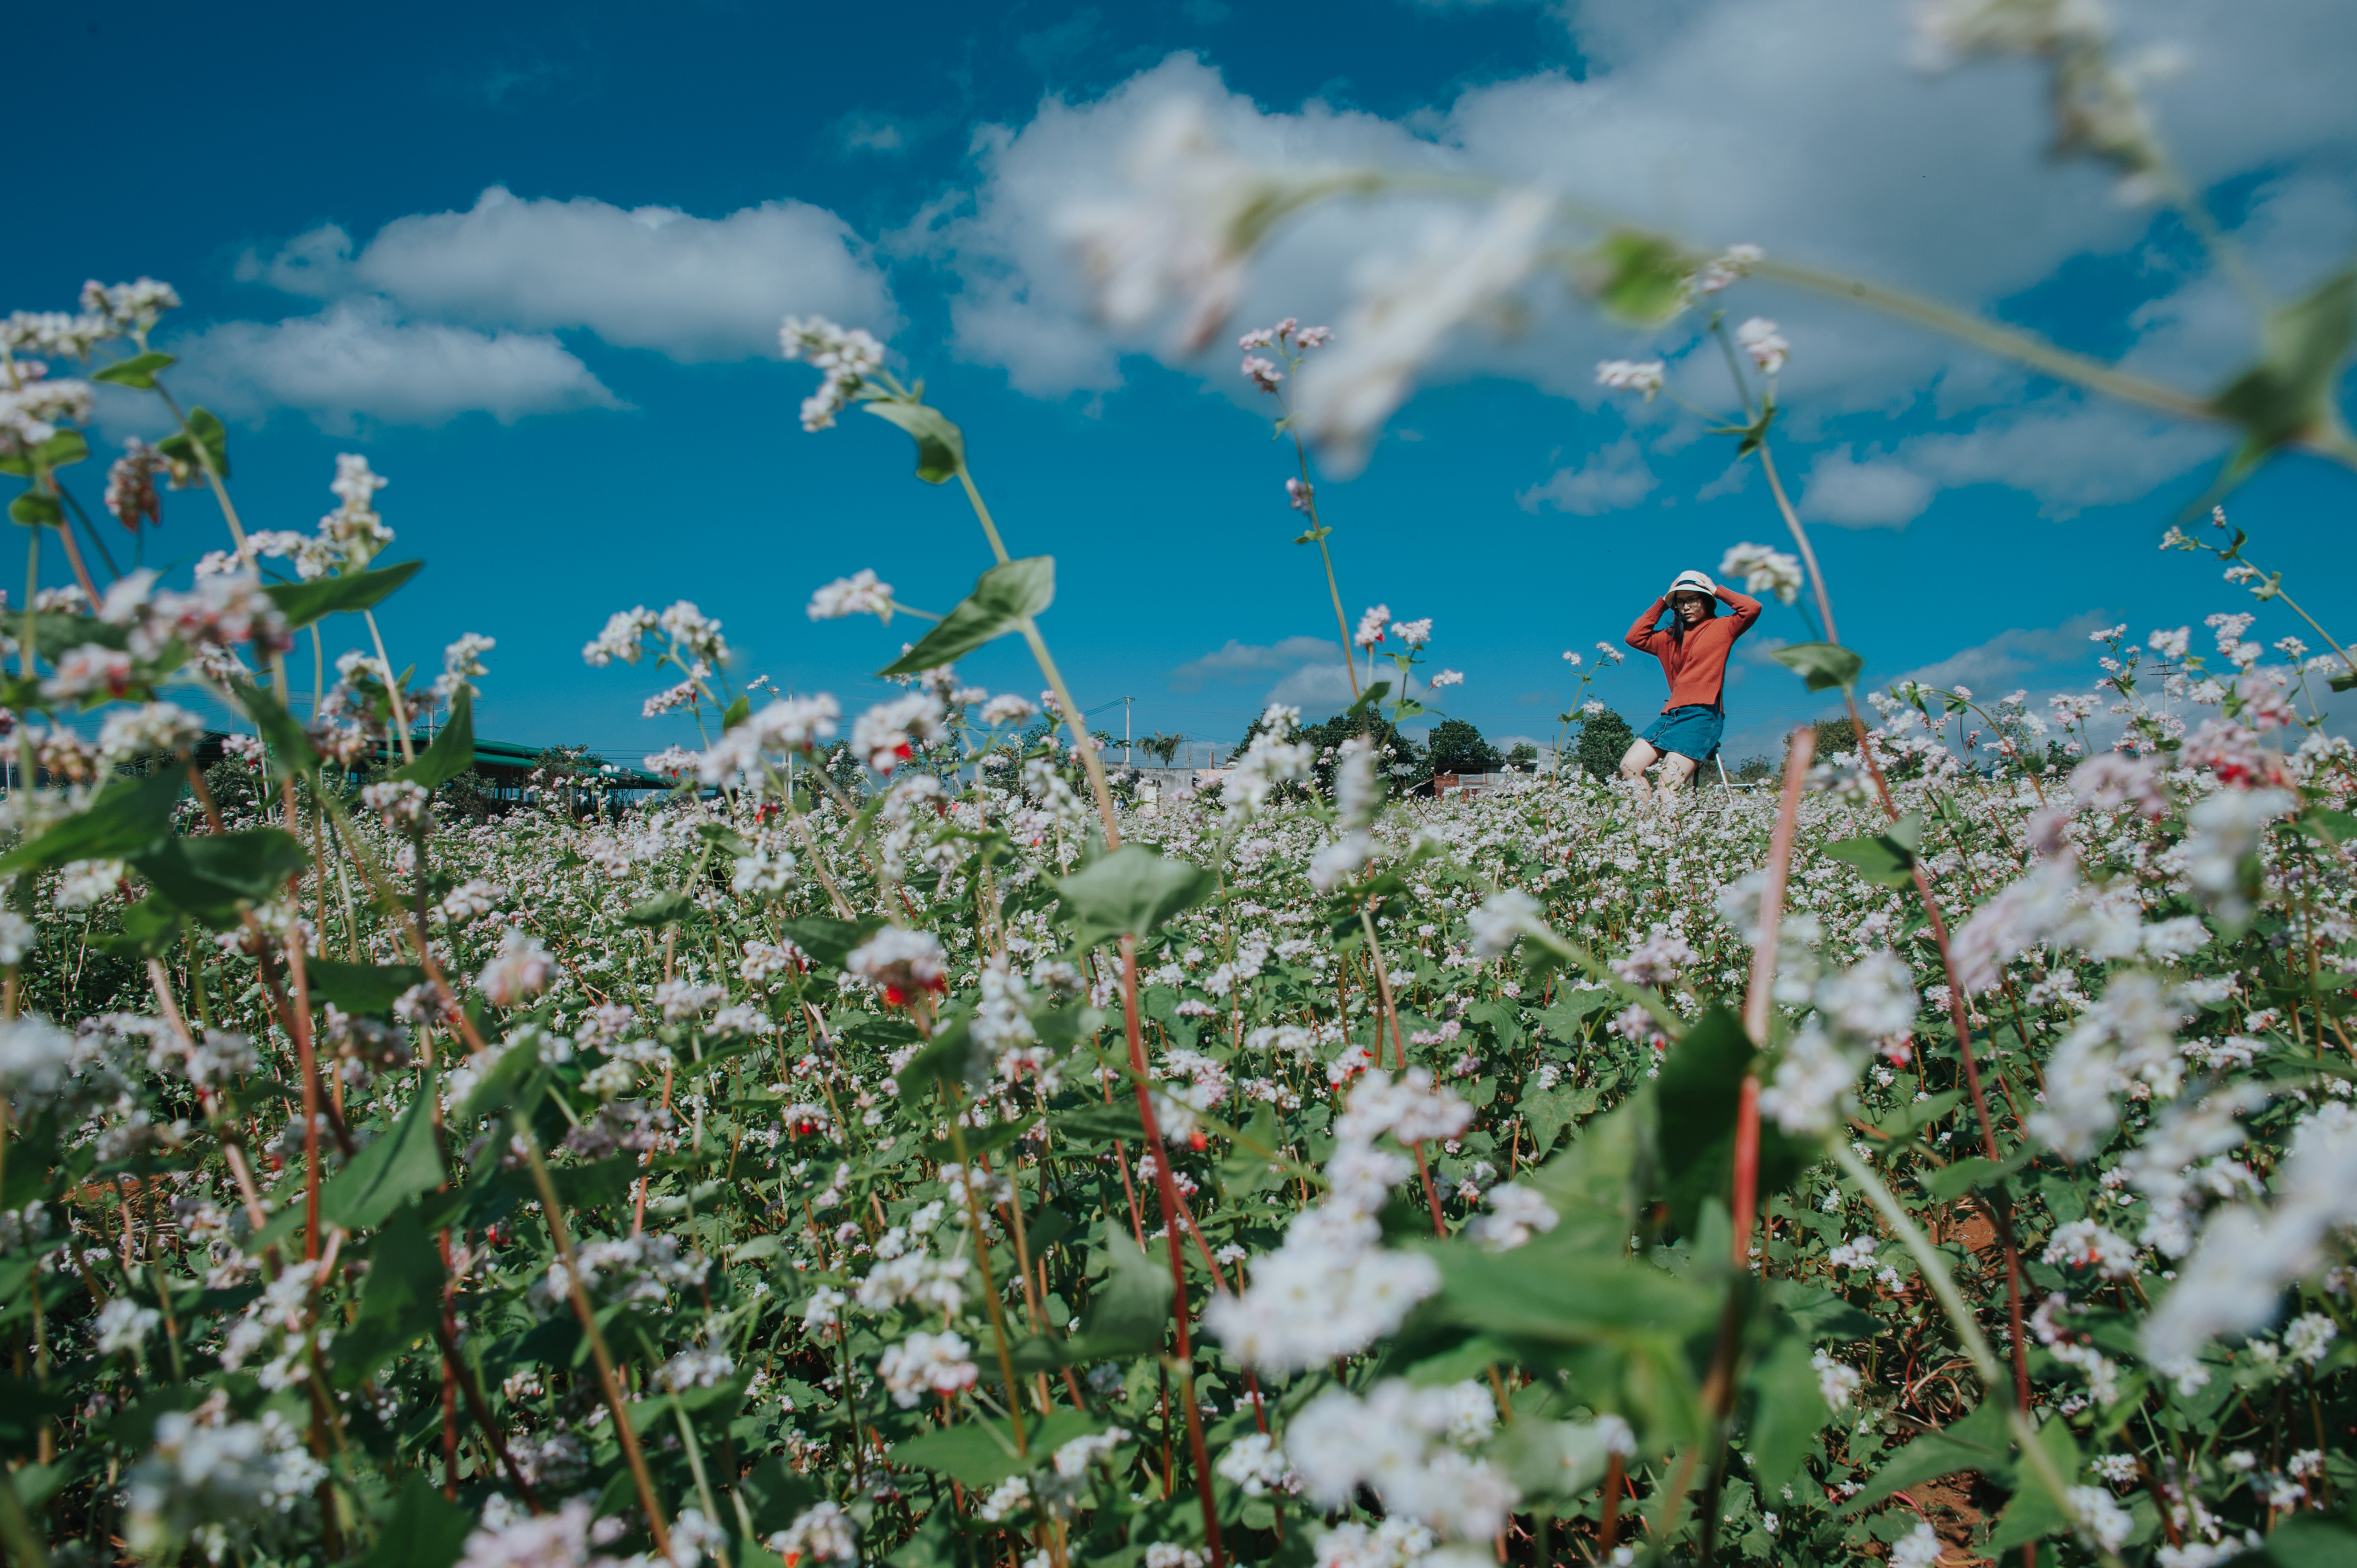
landscape, fresh, natural, sun, sunshine, sky, vegetation, flower, flora, plant, wildflower, spring, grass, field, blossom, cloud, meadow, crop, tree